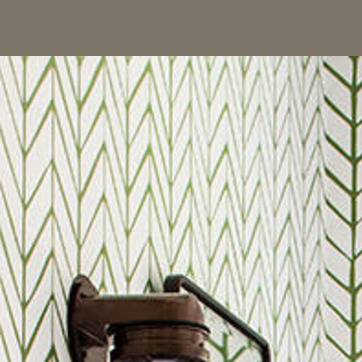
Material: wallpaper